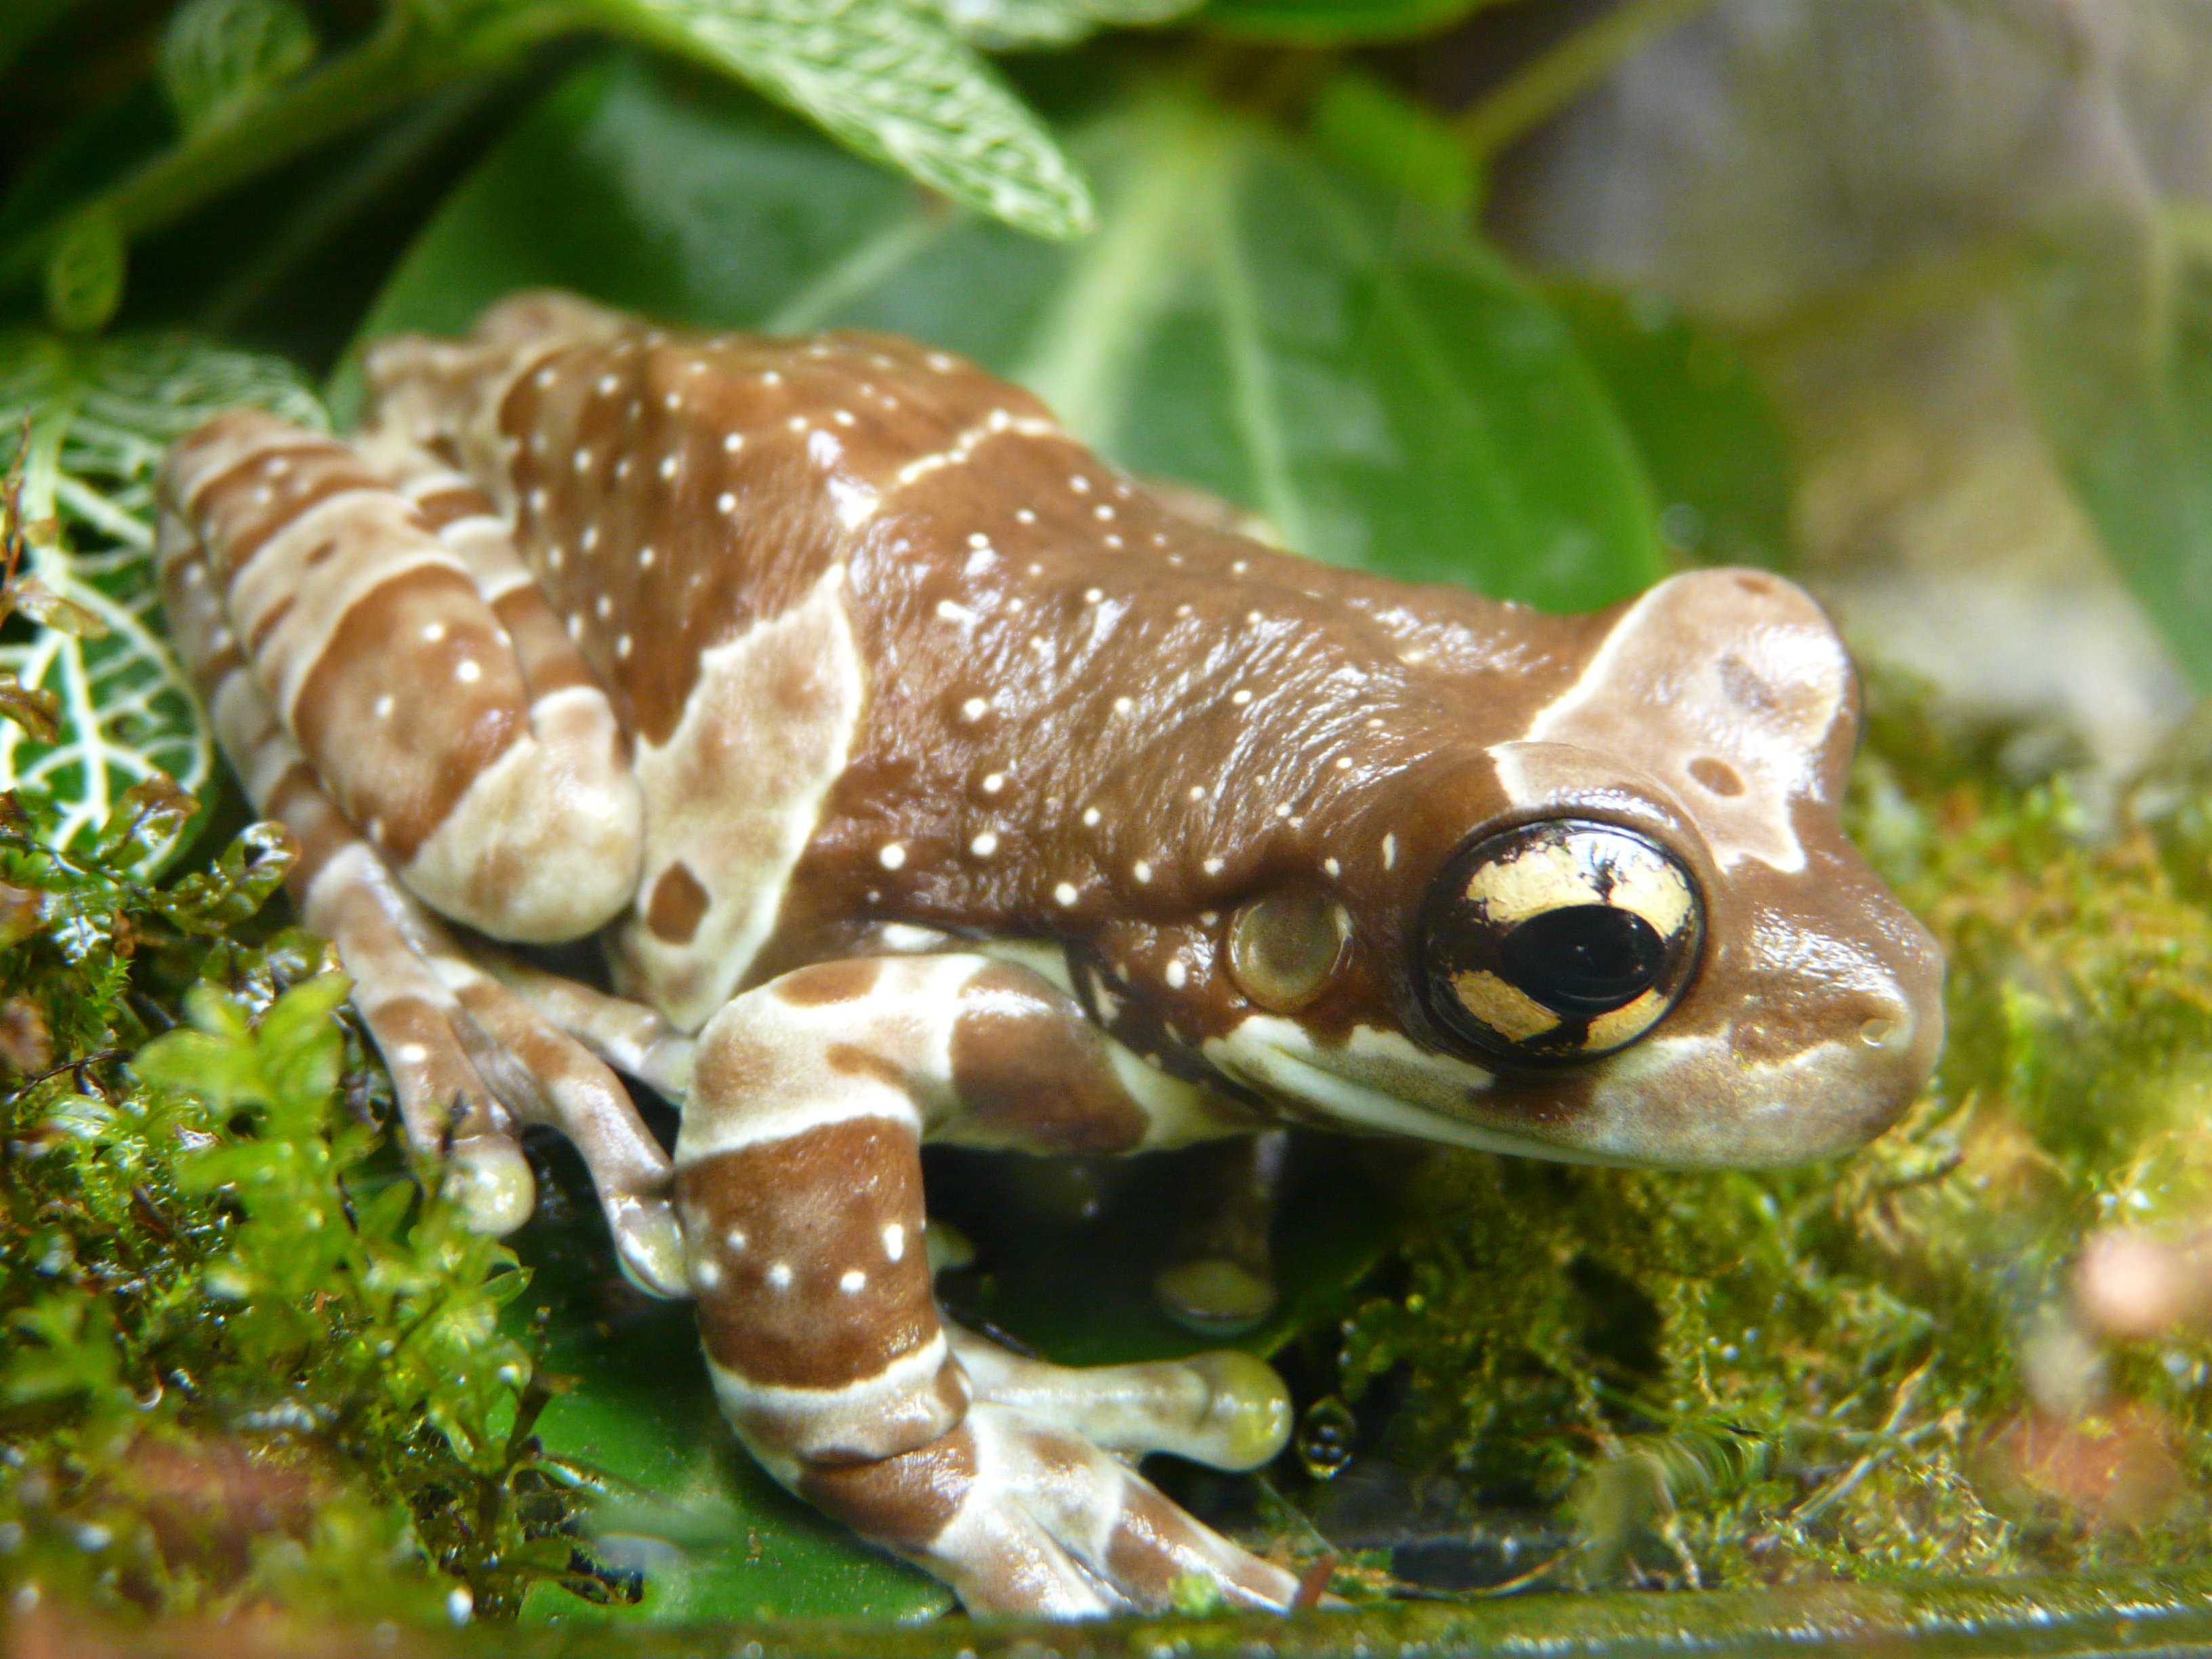
water, wet, animal, wildlife, frog, amphibian, fauna, tree frog, eye, toxic, creature, macro photography, anuran, bullfrog, ranidae, toad tree frog, tree toad tree frog caves, poison tree frog